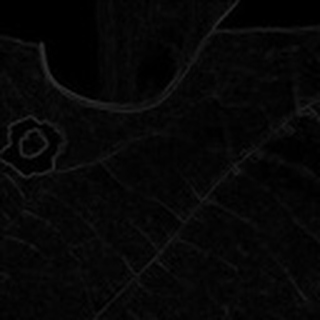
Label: cotton_target_spot